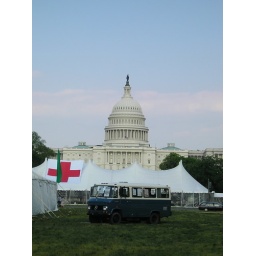
Our van parked next to our booth near the capitol building